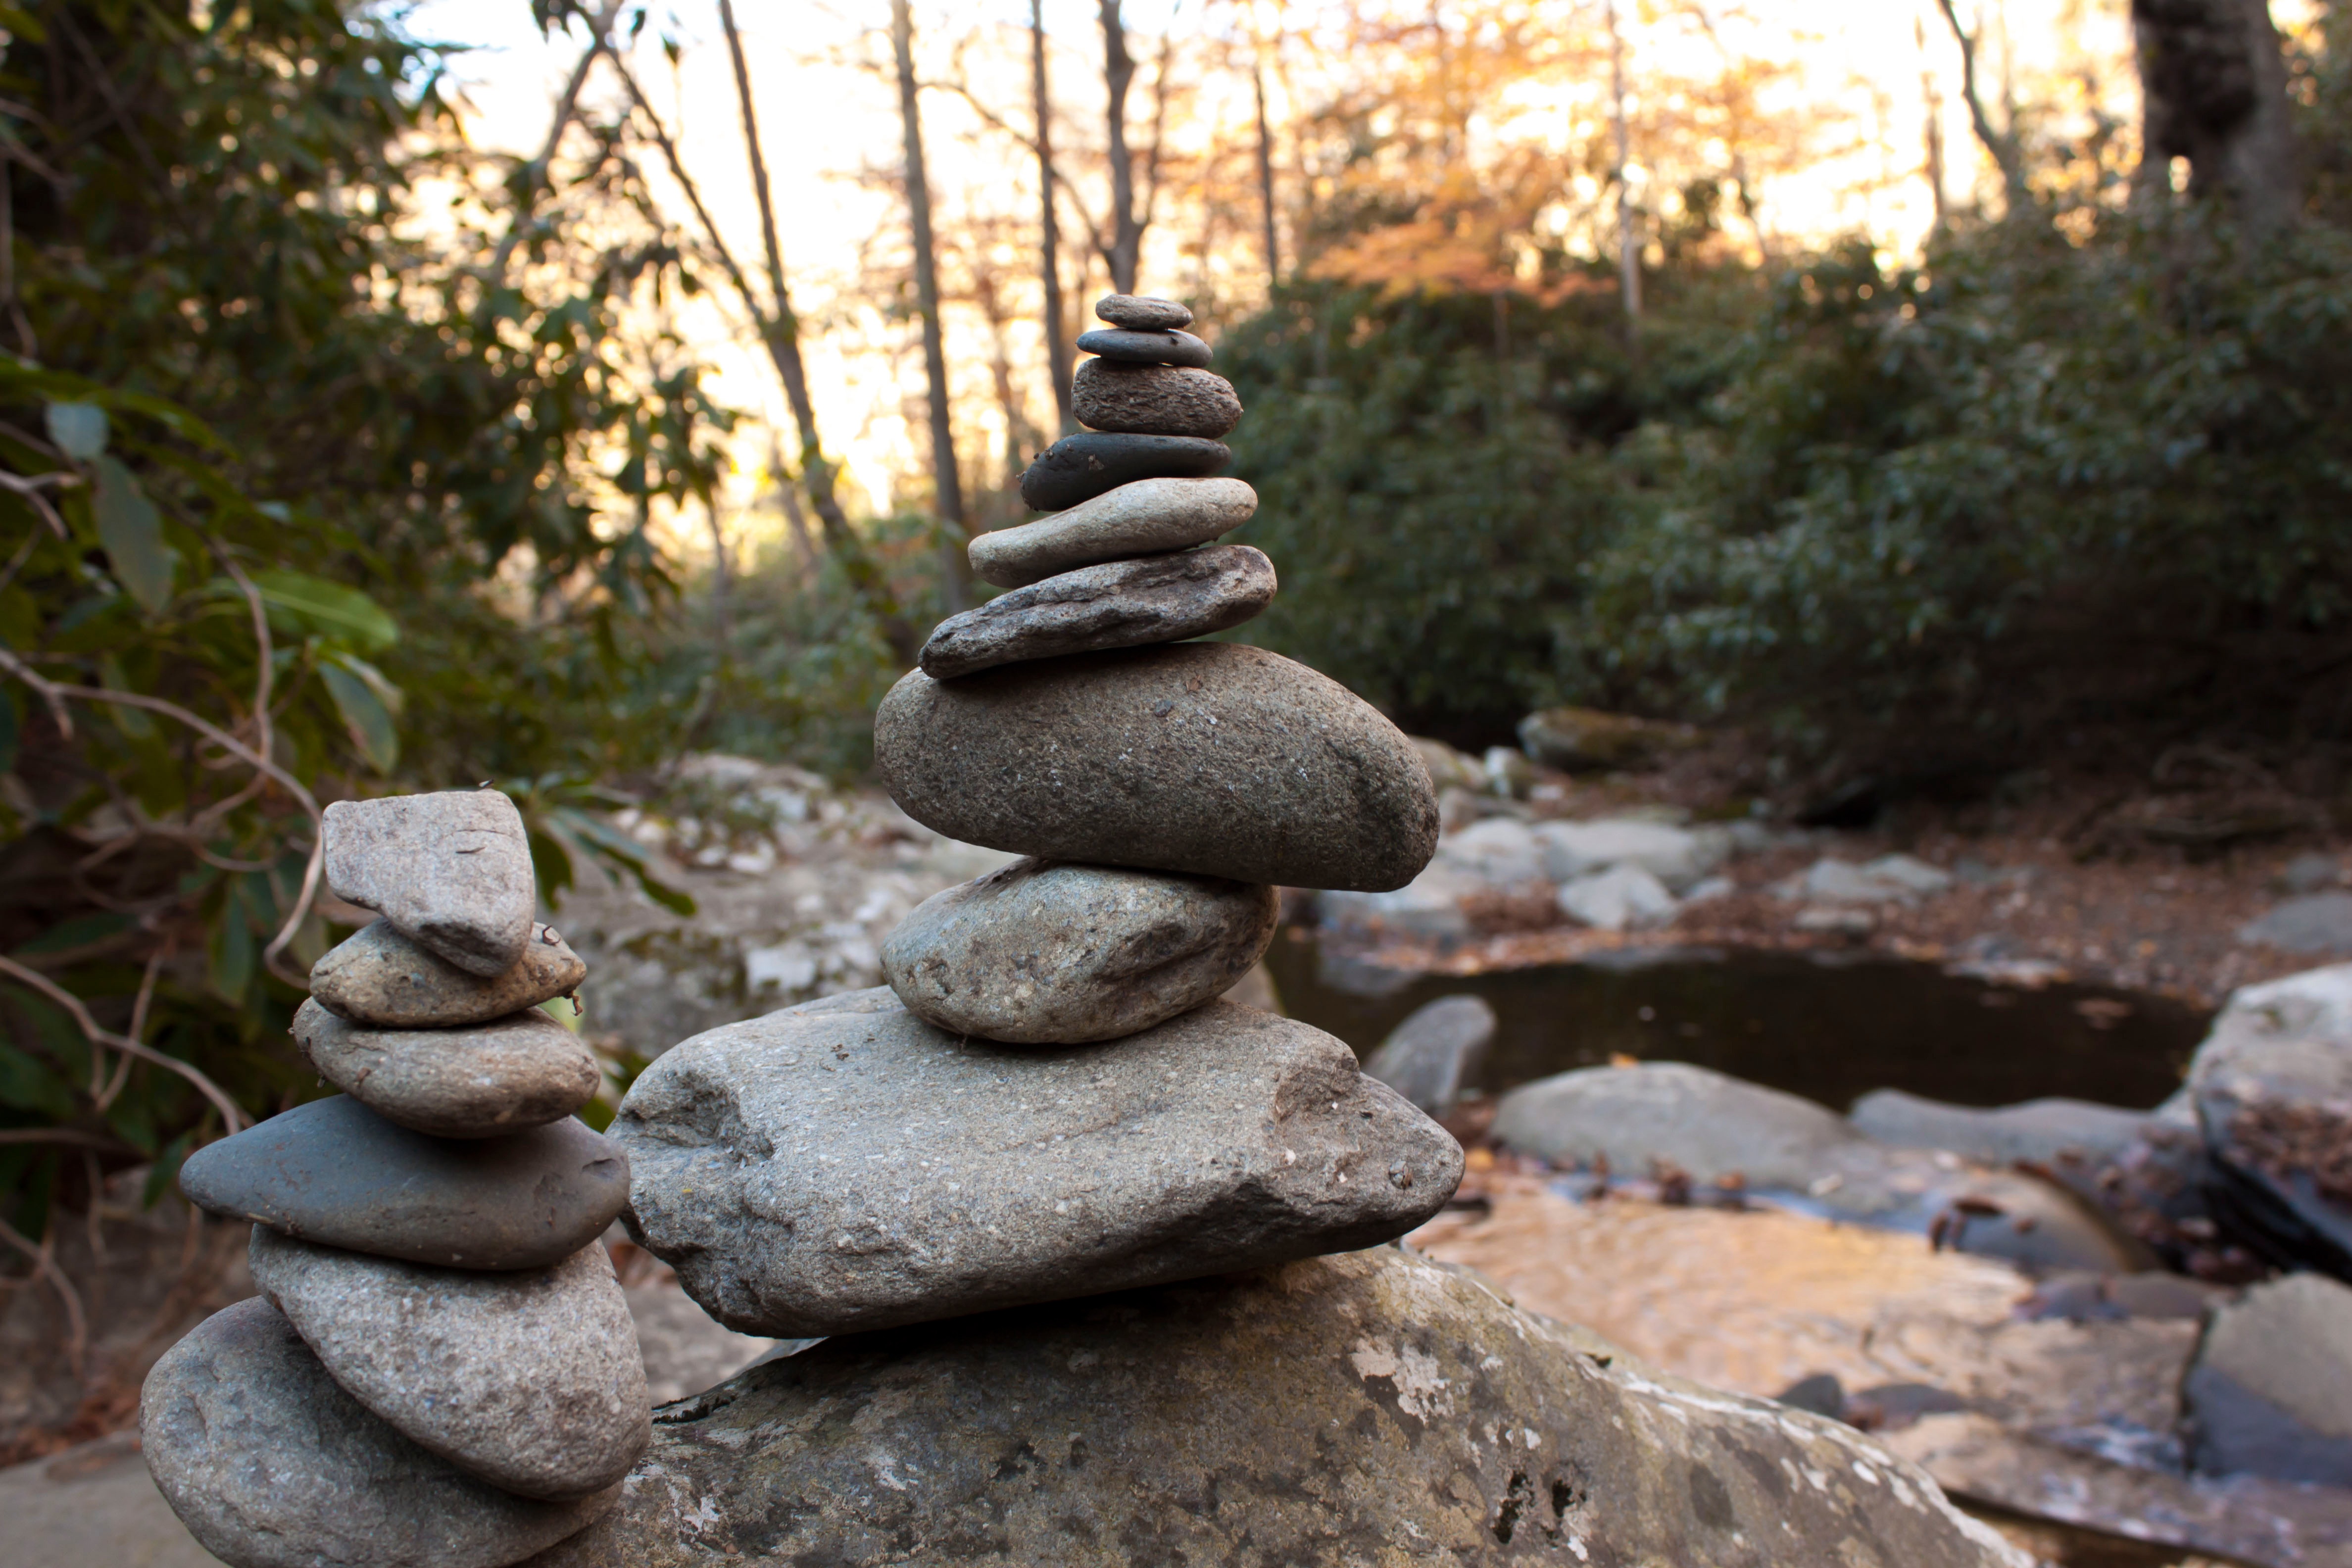
landscape, nature, rock, walking, mountain, hiking, trail, adventure, travel, recreation, walk, hike, backpacker, autumn, lifestyle, healthy, material, outdoors, trekking, active, water feature